Carnival of Santa Cruz de Tenerife

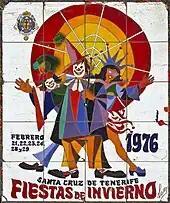
Carnival Poster (1976) on a tile located on Constitution Avenue (Santa Cruz de Tenerife).

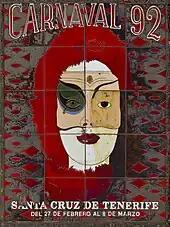
Carnival Poster (1992) on a tile located on Constitution Avenue (Santa Cruz de Tenerife).

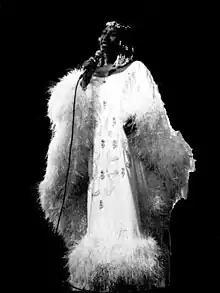
The singer Celia Cruz was always a great promoter of the Carnival of Santa Cruz de Tenerife. In 2004 was declared by the city as ""Queen of Honor of Carnival of Santa Cruz de Tenerife"".

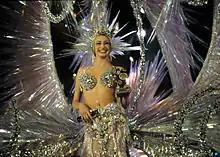
Smiling young woman in Carnival Queen costume

In January 2006 a group of neighbors in Santa Cruz de Tenerife filed a complaint with the Board of Administrative Disputes, supported by eight community buildings and ten residents of the area known as the "ring" (the middle of the festivities). They asked for suspension of the Acts of Carnival in the city center. Several volunteer groups decided in the lawsuit to seek damages. The City Council awarded at least 180 million euros to cover collateral damage. Finally, according to the ruling "the generic request for suspension of the carnival is in no way excessive and could be subject to a full assessment. It is obvious that the carnival is composed of a plurality of events, the adequacy of social discomfort and noise both have separate ratings according to the social reality of the time that the rules must be applied for, as the public prosecutor warns, not all such actions have the same capacity to undermine fundamental rights and therefore that in no way justifies the request for suspension of Carnival because of the violation of fundamental rights." The order added that the neighbors broke the principle of good faith by failing to notify the Town Hall before the Carnival and submit a comprehensive plan, leaving the door open to further demands. That year a storm also struck Tenerife, delaying Carnival plans.